South Australian Railways J class

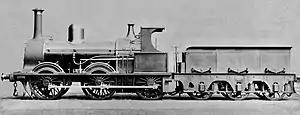
Builder's photo of the South Australian Railways J class locomotive

The two locomotives comprising the South Australian Railways J class were the only steam locomotives with a 0-6-0 wheel arrangement ever operated by the railway. They went into service in August 1875 and were condemned more than five decades later, in 1932 and 1934.